They Don't Wear Black Tie

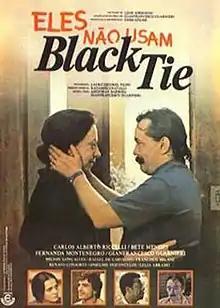

Eles Não Usam Black-tie (internationally released as They Don't Wear Black Tie) is a 1981 Brazilian drama film directed by Leon Hirszman, based on Gianfrancesco Guarnieri's play of the same name.